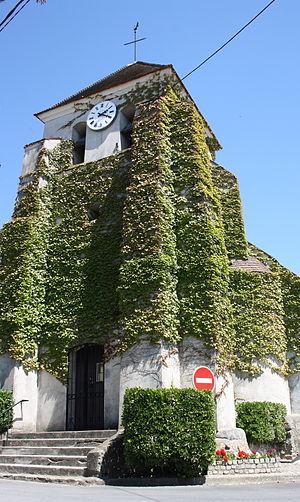
Armentières-en-Brie est une commune française située dans le département de Seine-et-Marne en région Île-de-France.